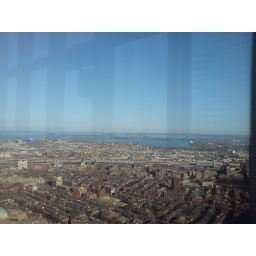
The view from a swanky bar at the top of the Prudential building in Boston.